History of Hungary

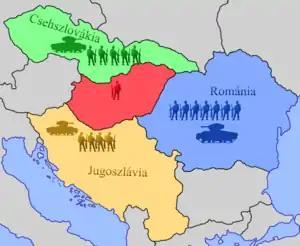
Hungarian and the Little Entente forces in strength of the 1920s.

Despite some successes by the anti-Habsburg Kuruc army, such as the near-capture of the Austrian Emperor Joseph I by Ádám Balogh, the rebels lost the decisive Battle of Trenčín in 1708. When Austrians defeated the Kuruc uprising in 1711, Rákóczi was in Poland. He later fled to France, then to Turkey, and died in 1735 in Tekirdağ (Rodosto). Afterward, to make further armed resistance infeasible, the Austrians demolished most of the castles on the border between the reclaimed territories occupied earlier by the Ottomans and Royal Hungary.